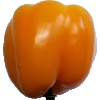
Label: yellow_pepper